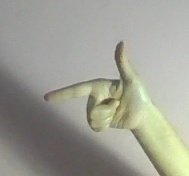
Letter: yaa